Southampton

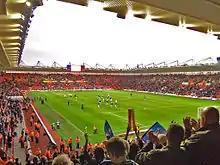
St Mary's Stadium

In the heart of Southampton's city centre, you will find the Cultural Quarter, which has developed over recent years to become a rich and bustling arts space complete with a fusion of galleries, museums, theatres restaurants, bars, and cafés. The Cultural Quarter is home to the Southampton O2 Guildhall, MAST (Mayflower Studies), the John Hansard Gallery (Studio 144) and City Eye, the much-anticipated new arts centre for Southampton. It is also home to Southampton Art Gallery which first opened its doors in 1939 and offers the opportunity to enjoy national and international quality exhibitions ranging from painting, sculpture, and drawing, to photography and film, as well as permanent collection and displays. The gallery has a unique partnership with the National Gallery in London which, in 2021, was celebrated with an exhibition entitled "Creating a National Collection: The Partnership Between Southampton City Art Gallery and the National Gallery."